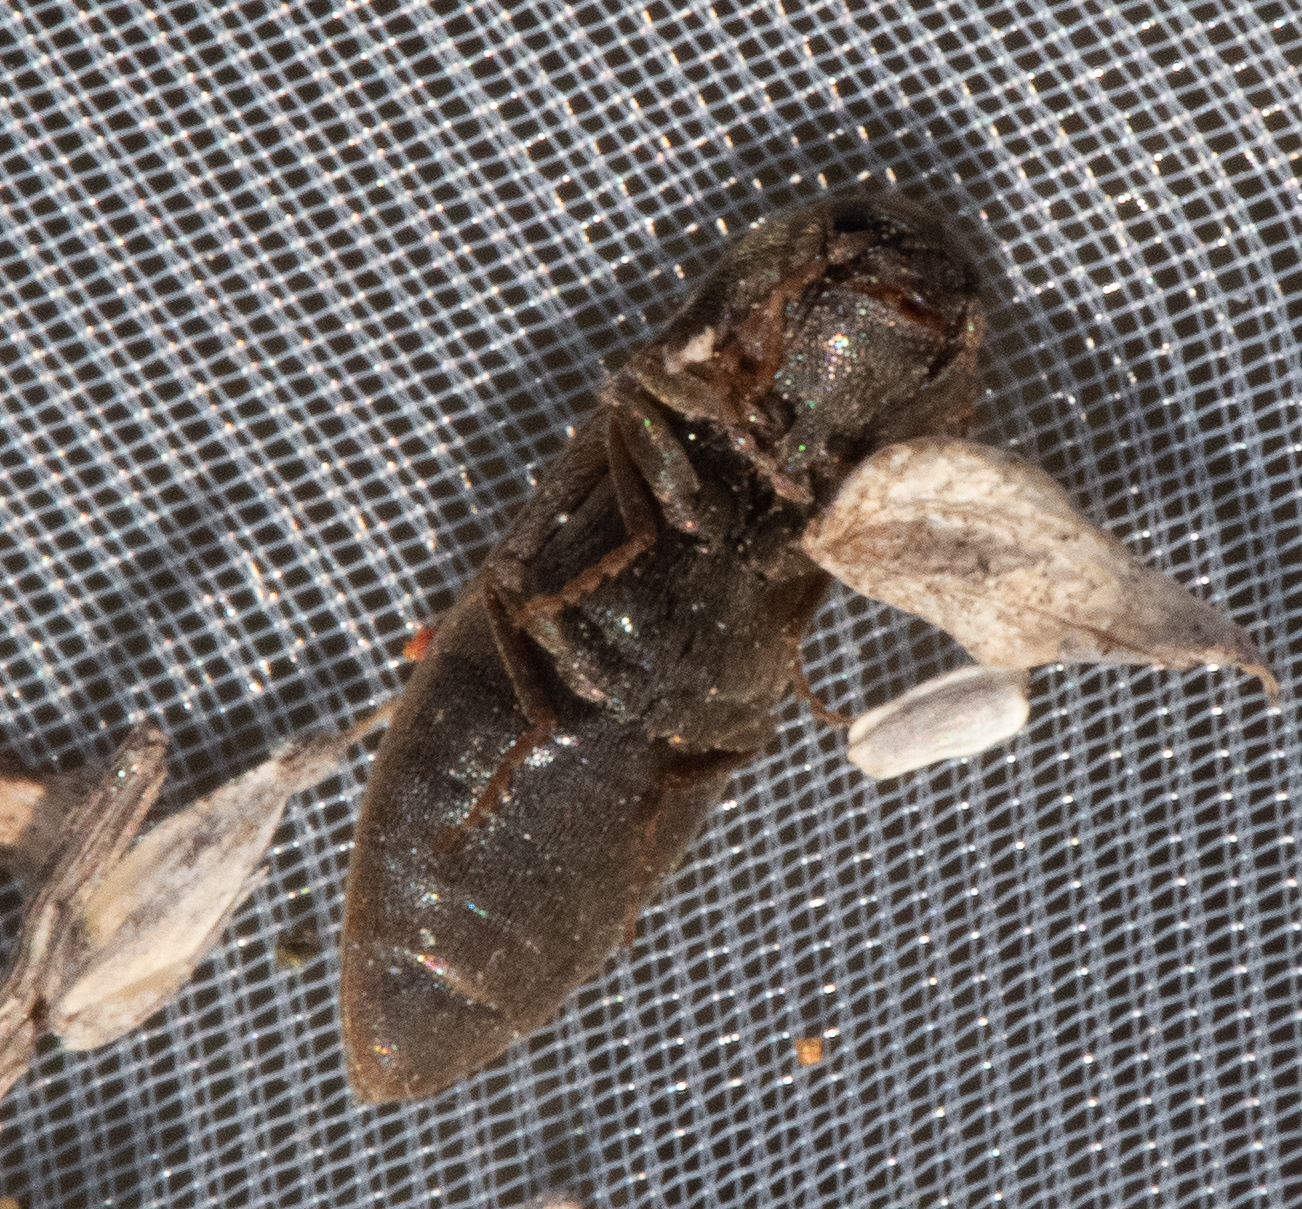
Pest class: clickbeetles_wireworms